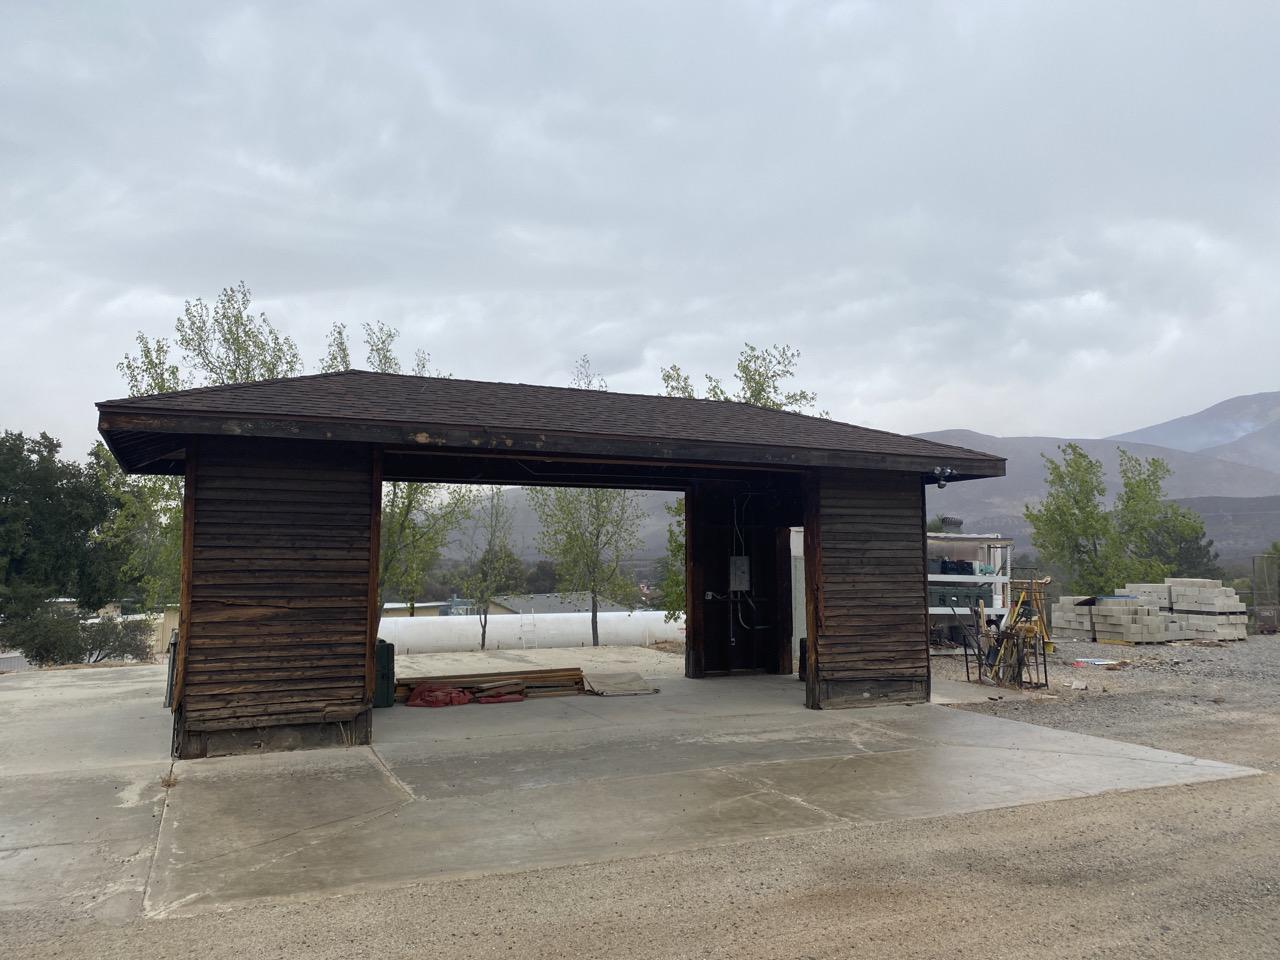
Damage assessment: no_damage